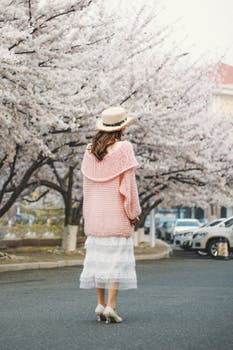
Label: No Watermark